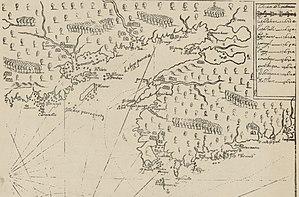
Titre
L'île de Grand Manan est une île canadienne, la plus grande de la baie de Fundy. C'est la principale île de l'archipel de Grand Manan, située à la frontière entre la baie de Fundy et le golfe du Maine. L'île fait partie du comté de Charlotte, à l'extrême sud du Nouveau-Brunswick.